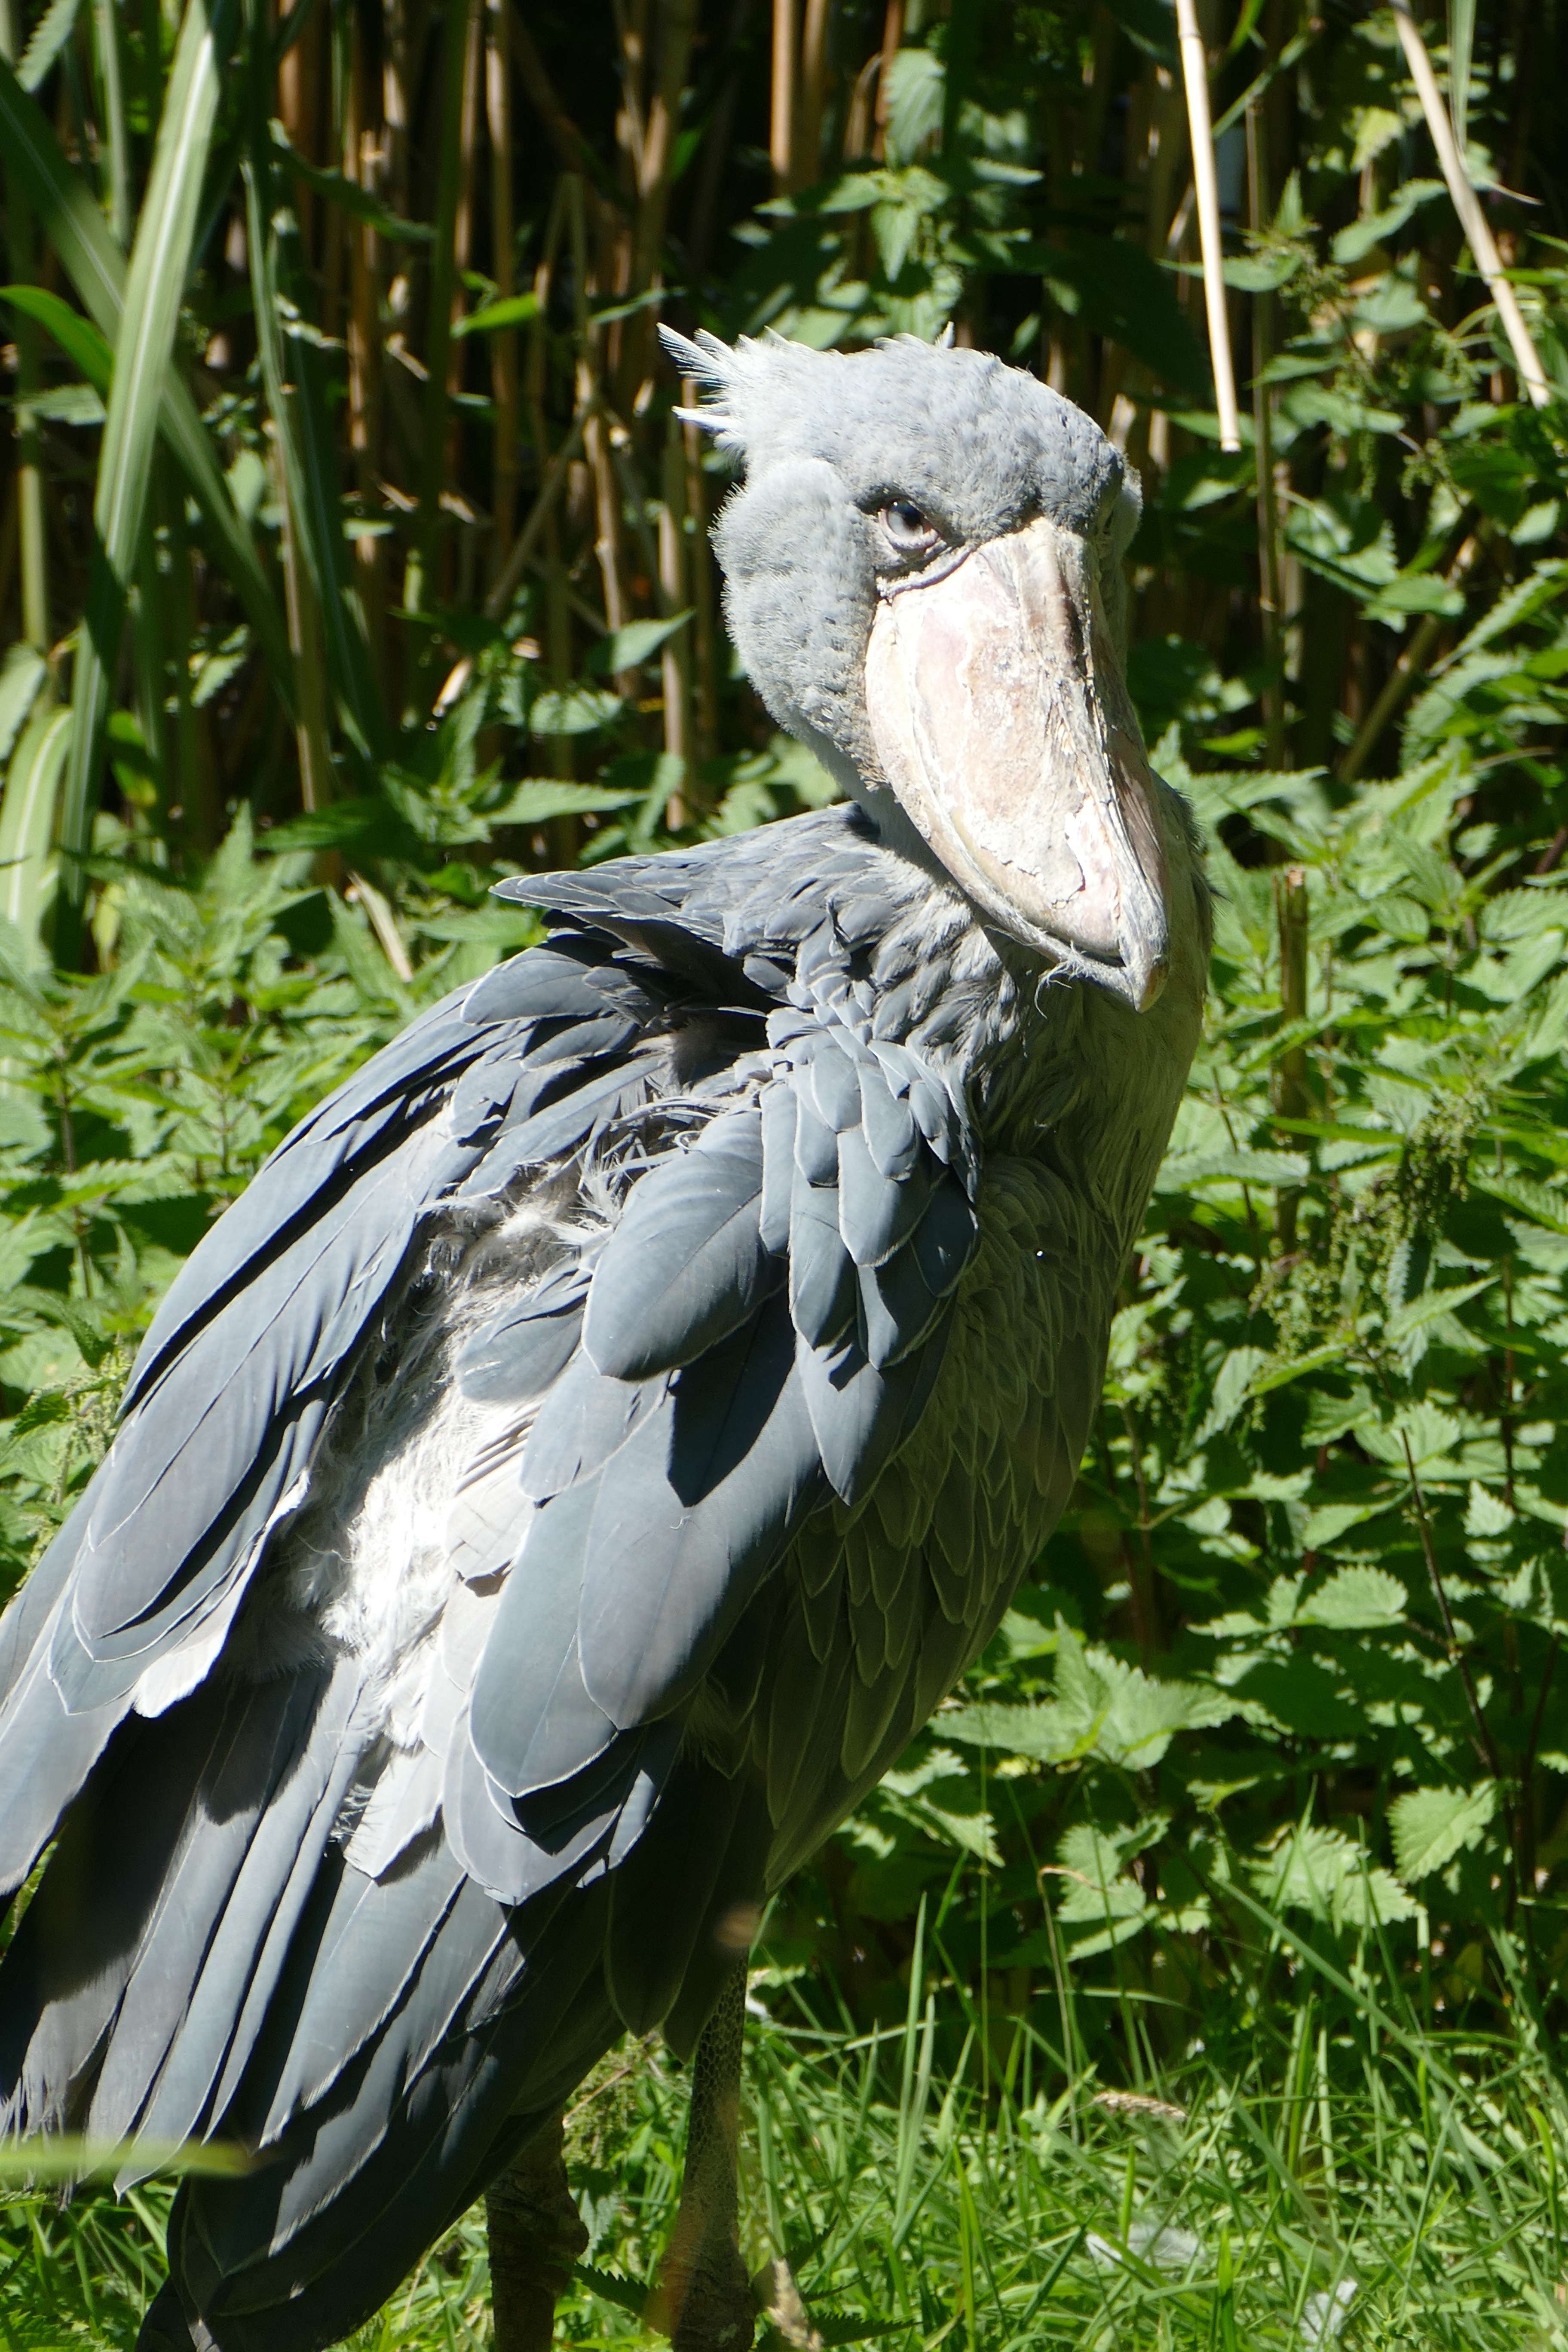
bird, wing, animal, wildlife, zoo, beak, black, feather, fauna, stork, vertebrate, creature, vulture, exot, shoebill, ciconiiformes